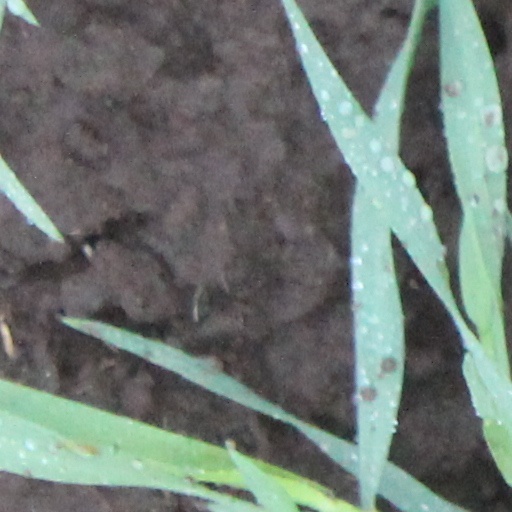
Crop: wheat